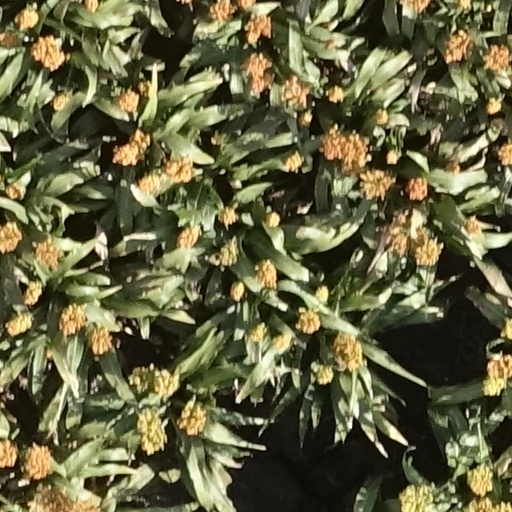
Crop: sorghum